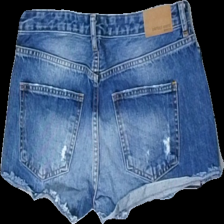
View: back
Type: Shorts
Category: Ladies
Brand: Gina Tricot
Colors: Blue
Material: 100% cotton
Cut: Regular
Size: 36
Season: Summer
Trend: Denim
Damage location: top right
Damage 2 location: bottom right
Damage 3 location: middle right
Price range: 50-100
Recommended usage: Reuse
Description: blå jeans shorts